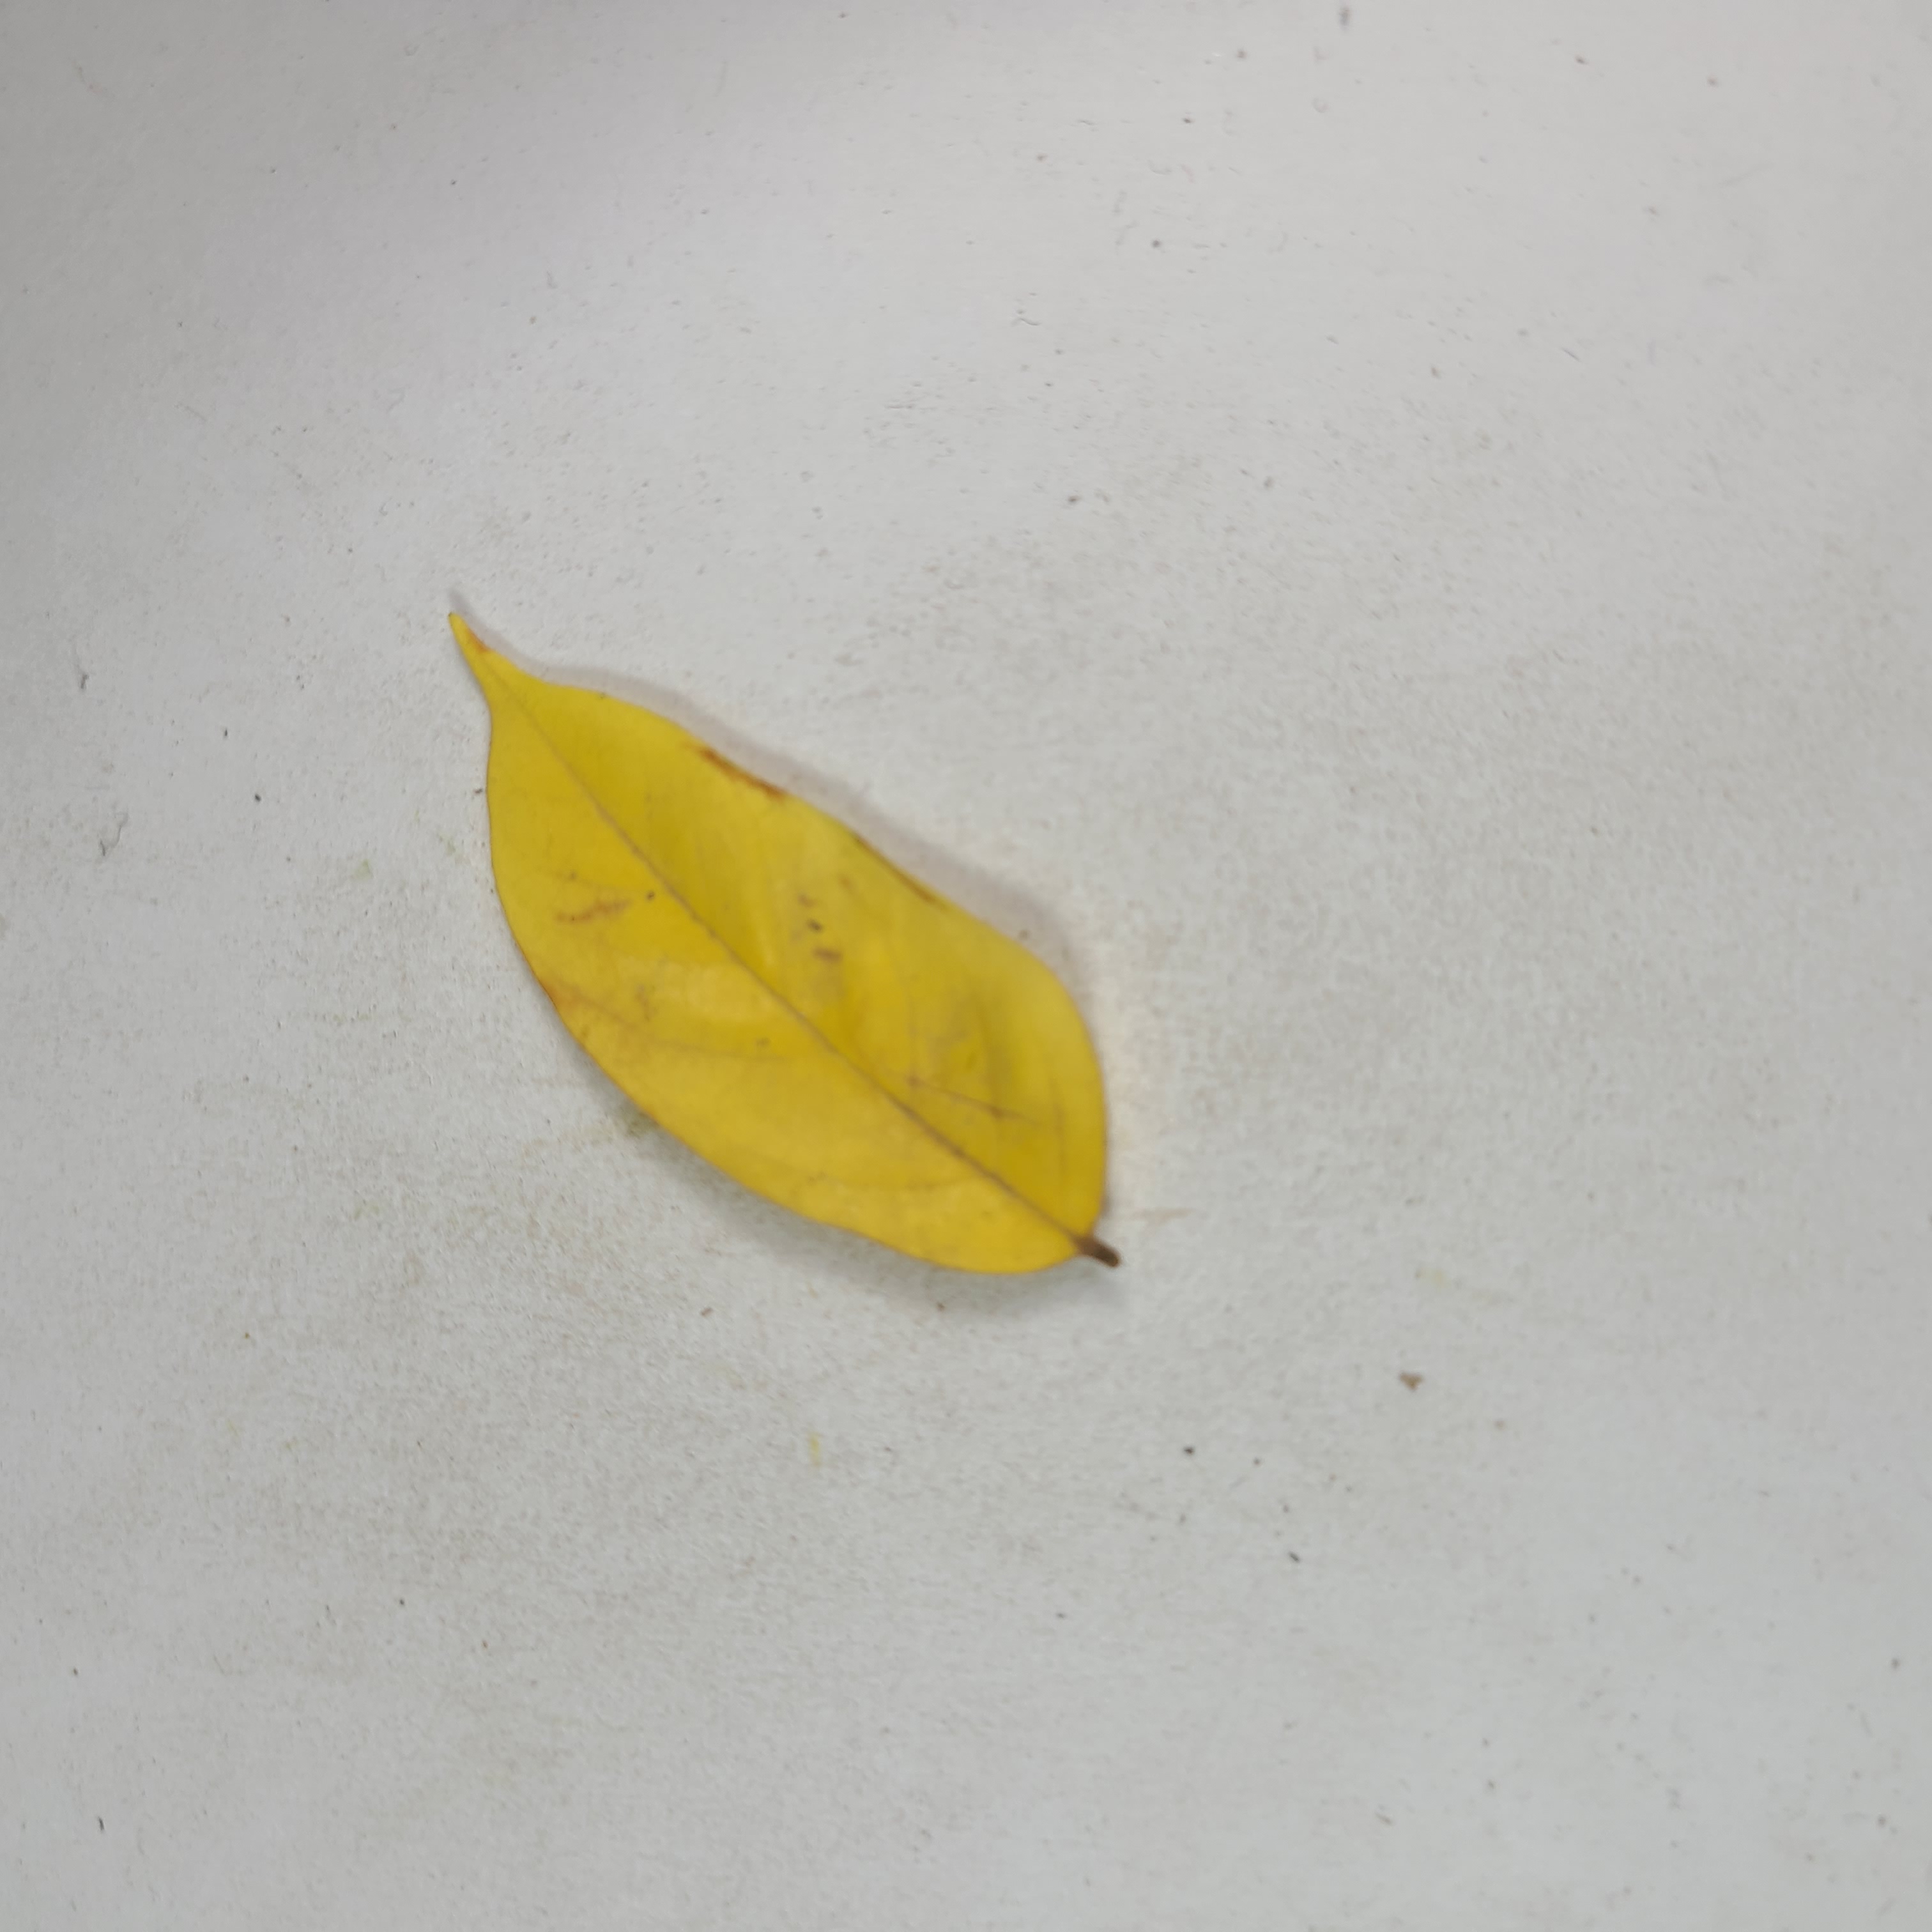
Label: Yellow Leaves